Jewish heraldry

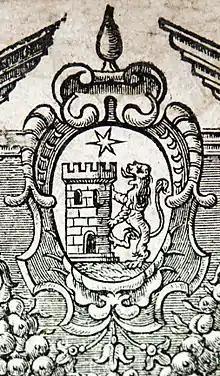
Coat of Arms (Printer's Mark) of Immanuel Benveniste, Amsterdam, 17th century.

The trend of Jewish Heraldry was accelerated in the 16th century, especially in Amsterdam and parts of Italy, where several Jews obtained chairs at universities in Perugia, Ferrara, Bologna in 1528, and Rome in 1539, which in some cases carried with them personal nobility. One Jew of Bologna even received a knighthood from Charles V. In the early 17th century, several wealthy Western Sephardic Jews immigrated to Amsterdam and with them, brought in great economic prosperity to the city. Many Dutch Jews were granted minor noble titles and given the rights to bear arms. Such as the Benveniste family who, when emigrating to the Amsterdam adopted a new arms which included the Star of David, a lion cub of Judah a castle and 10 moons (the Kabbalist symbols of the 10 Sefirot). This was a common trend of the Dutch Jewish community who adopted arms which were not overtly Jewish, yet had several deeply rooted Jewish symbolisms. Jewish Heraldry also spread to the Holy Roman Empire in the late 17th when the laws against Jews carrying arms became more relaxed. The first Jew in the HRE to receive a grant of arms was Jacob Batsheba Schmieles who was ennobled at the same time, having in 1622 been made a knight of the Holy Roman Empire with the title of *Bassevi von Treuenberg. ("Sable, on a bend argent between two lions passant bendwise or, three eight-pointed stars gules")